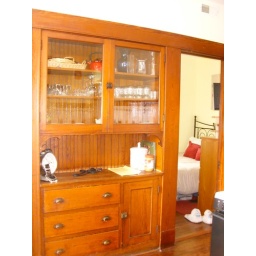
Hutchen in the kitchen and door to my room